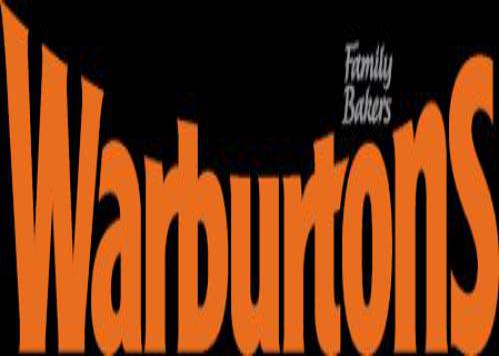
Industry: Food